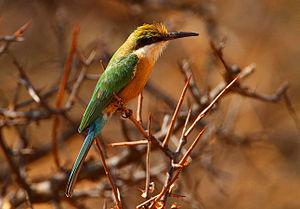
Le Guêpier de Révoil, anciennement Guêpier de Revoil, est une espèce d'oiseaux de la famille des Meropidae.